Capitan, New Mexico

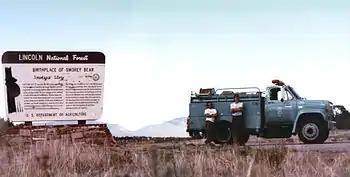
Tahoe National Forest Fire Engine 731 and Crew at Smokey Bear Viewpoint in June 1990 with the Capitan Mountains and Capitan Gap in the distance. Capitan village is in the valley between the Mountains and the Viewpoint.

According to the United States Census Bureau, Capitan has a total area of 3.2 square miles (8.3 km), all land. The community is surrounded by high desert mountains and New Mexico cedar, pinon and juniper trees.